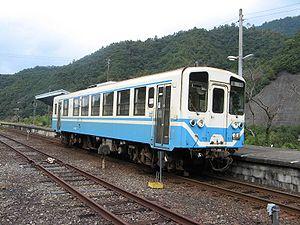
La Ligne Yodo est une ligne de train japonaise exploitée par la JR Shikoku reliant Shimanto à Uwajima. Elle traverse les préfectures de Kōchi et de Ehime.